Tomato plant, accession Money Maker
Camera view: tilt-top (135 deg); turntable rotation: 180 degrees
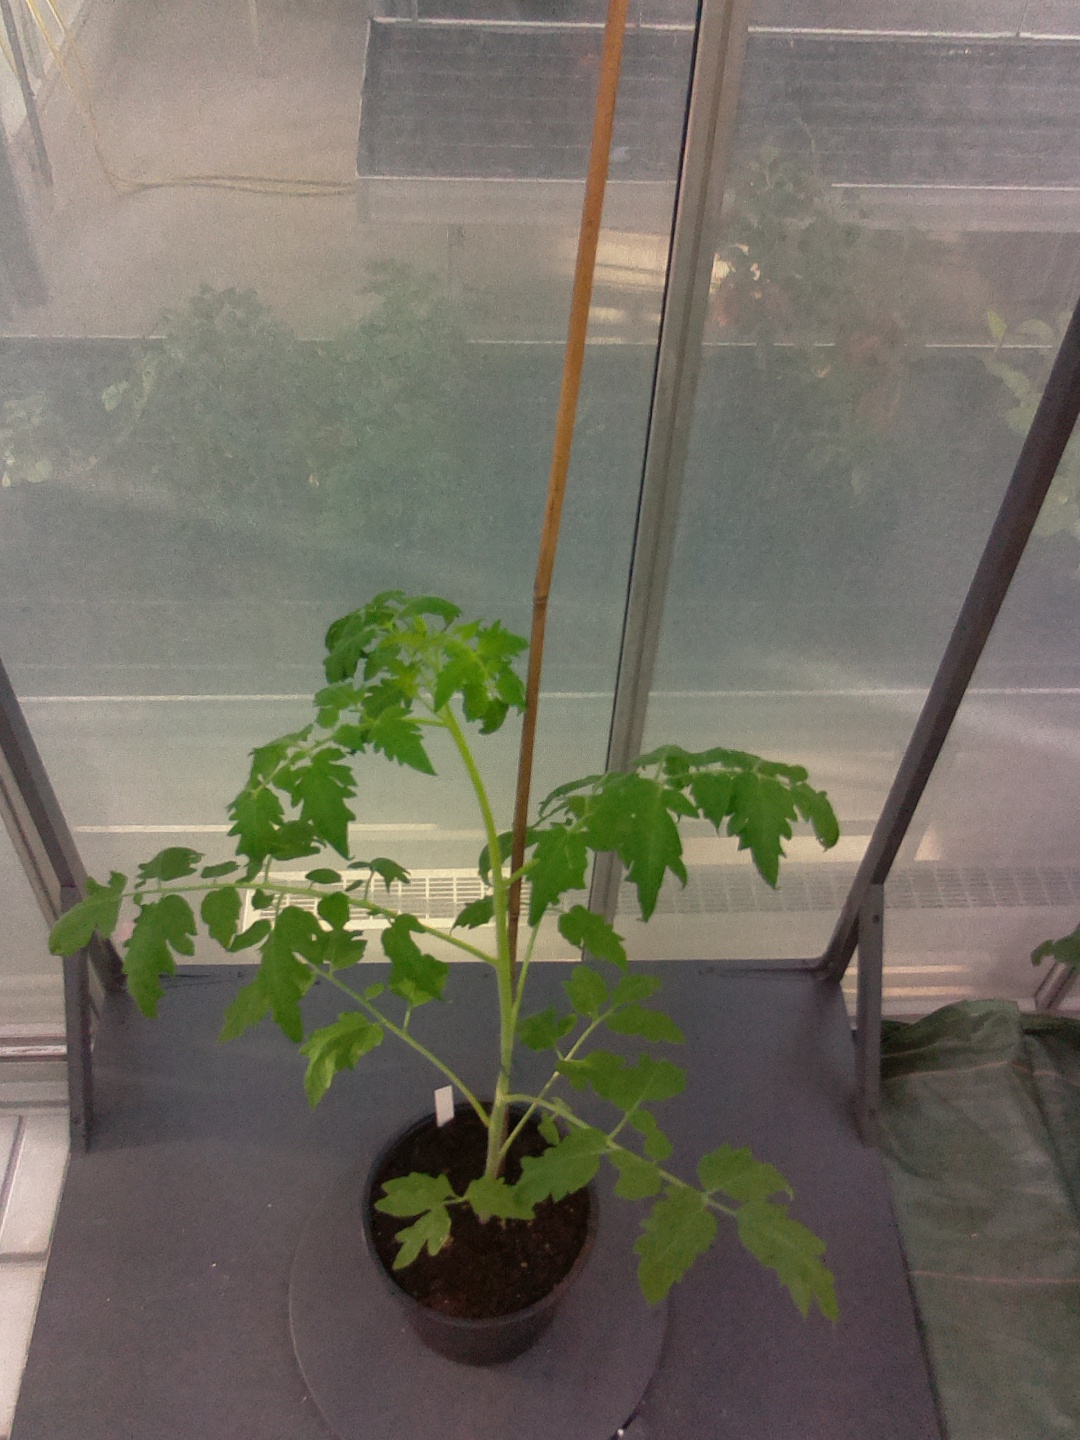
BBCH growth stage 16: 12 of true leaves visible